Russell–Einstein Manifesto

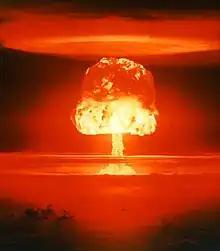
"Here, then, is the problem which we present to you, stark and dreadful and inescapable: Shall we put an end to the human race; or shall mankind renounce war?" ~ Albert Einstein and Bertrand Russell

The Russell–Einstein Manifesto was issued in London on 9 July 1955 by Bertrand Russell in the midst of the Cold War. It highlighted the dangers posed by nuclear weapons and called for world leaders to seek peaceful resolutions to international conflict. The signatories included eleven pre-eminent intellectuals and scientists, including Albert Einstein, who signed it shortly before his death on 18 April 1955. Shortly after the release, philanthropist Cyrus S. Eaton offered to sponsor a conference—called for in the manifesto—in Pugwash, Nova Scotia, Eaton's birthplace. The conference, held in July 1957, became the first of the Pugwash Conferences on Science and World Affairs.